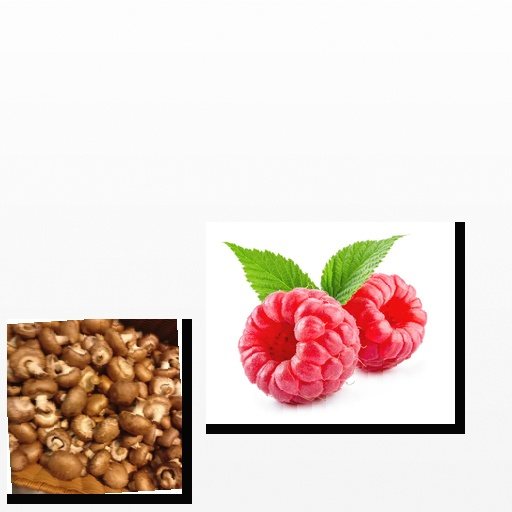
Food items: mushroom, raspberry